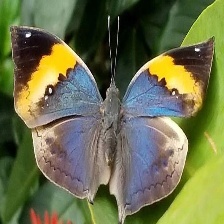
Species: ORANGE OAKLEAF